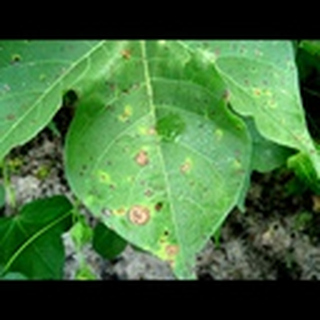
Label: cotton_target_spot